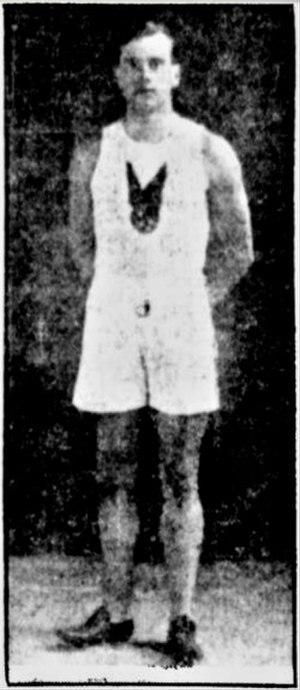
Francis Lawrence « Frank » Lukeman est un athlète canadien spécialiste du sprint et des épreuves combinées. Affilié au Montréal AAA, il mesurait 1,78 m.